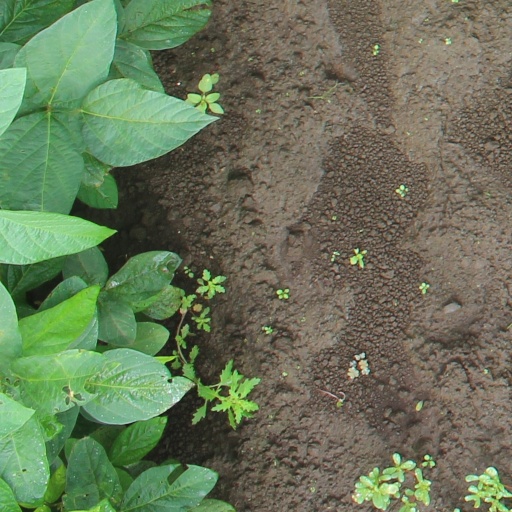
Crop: soybean